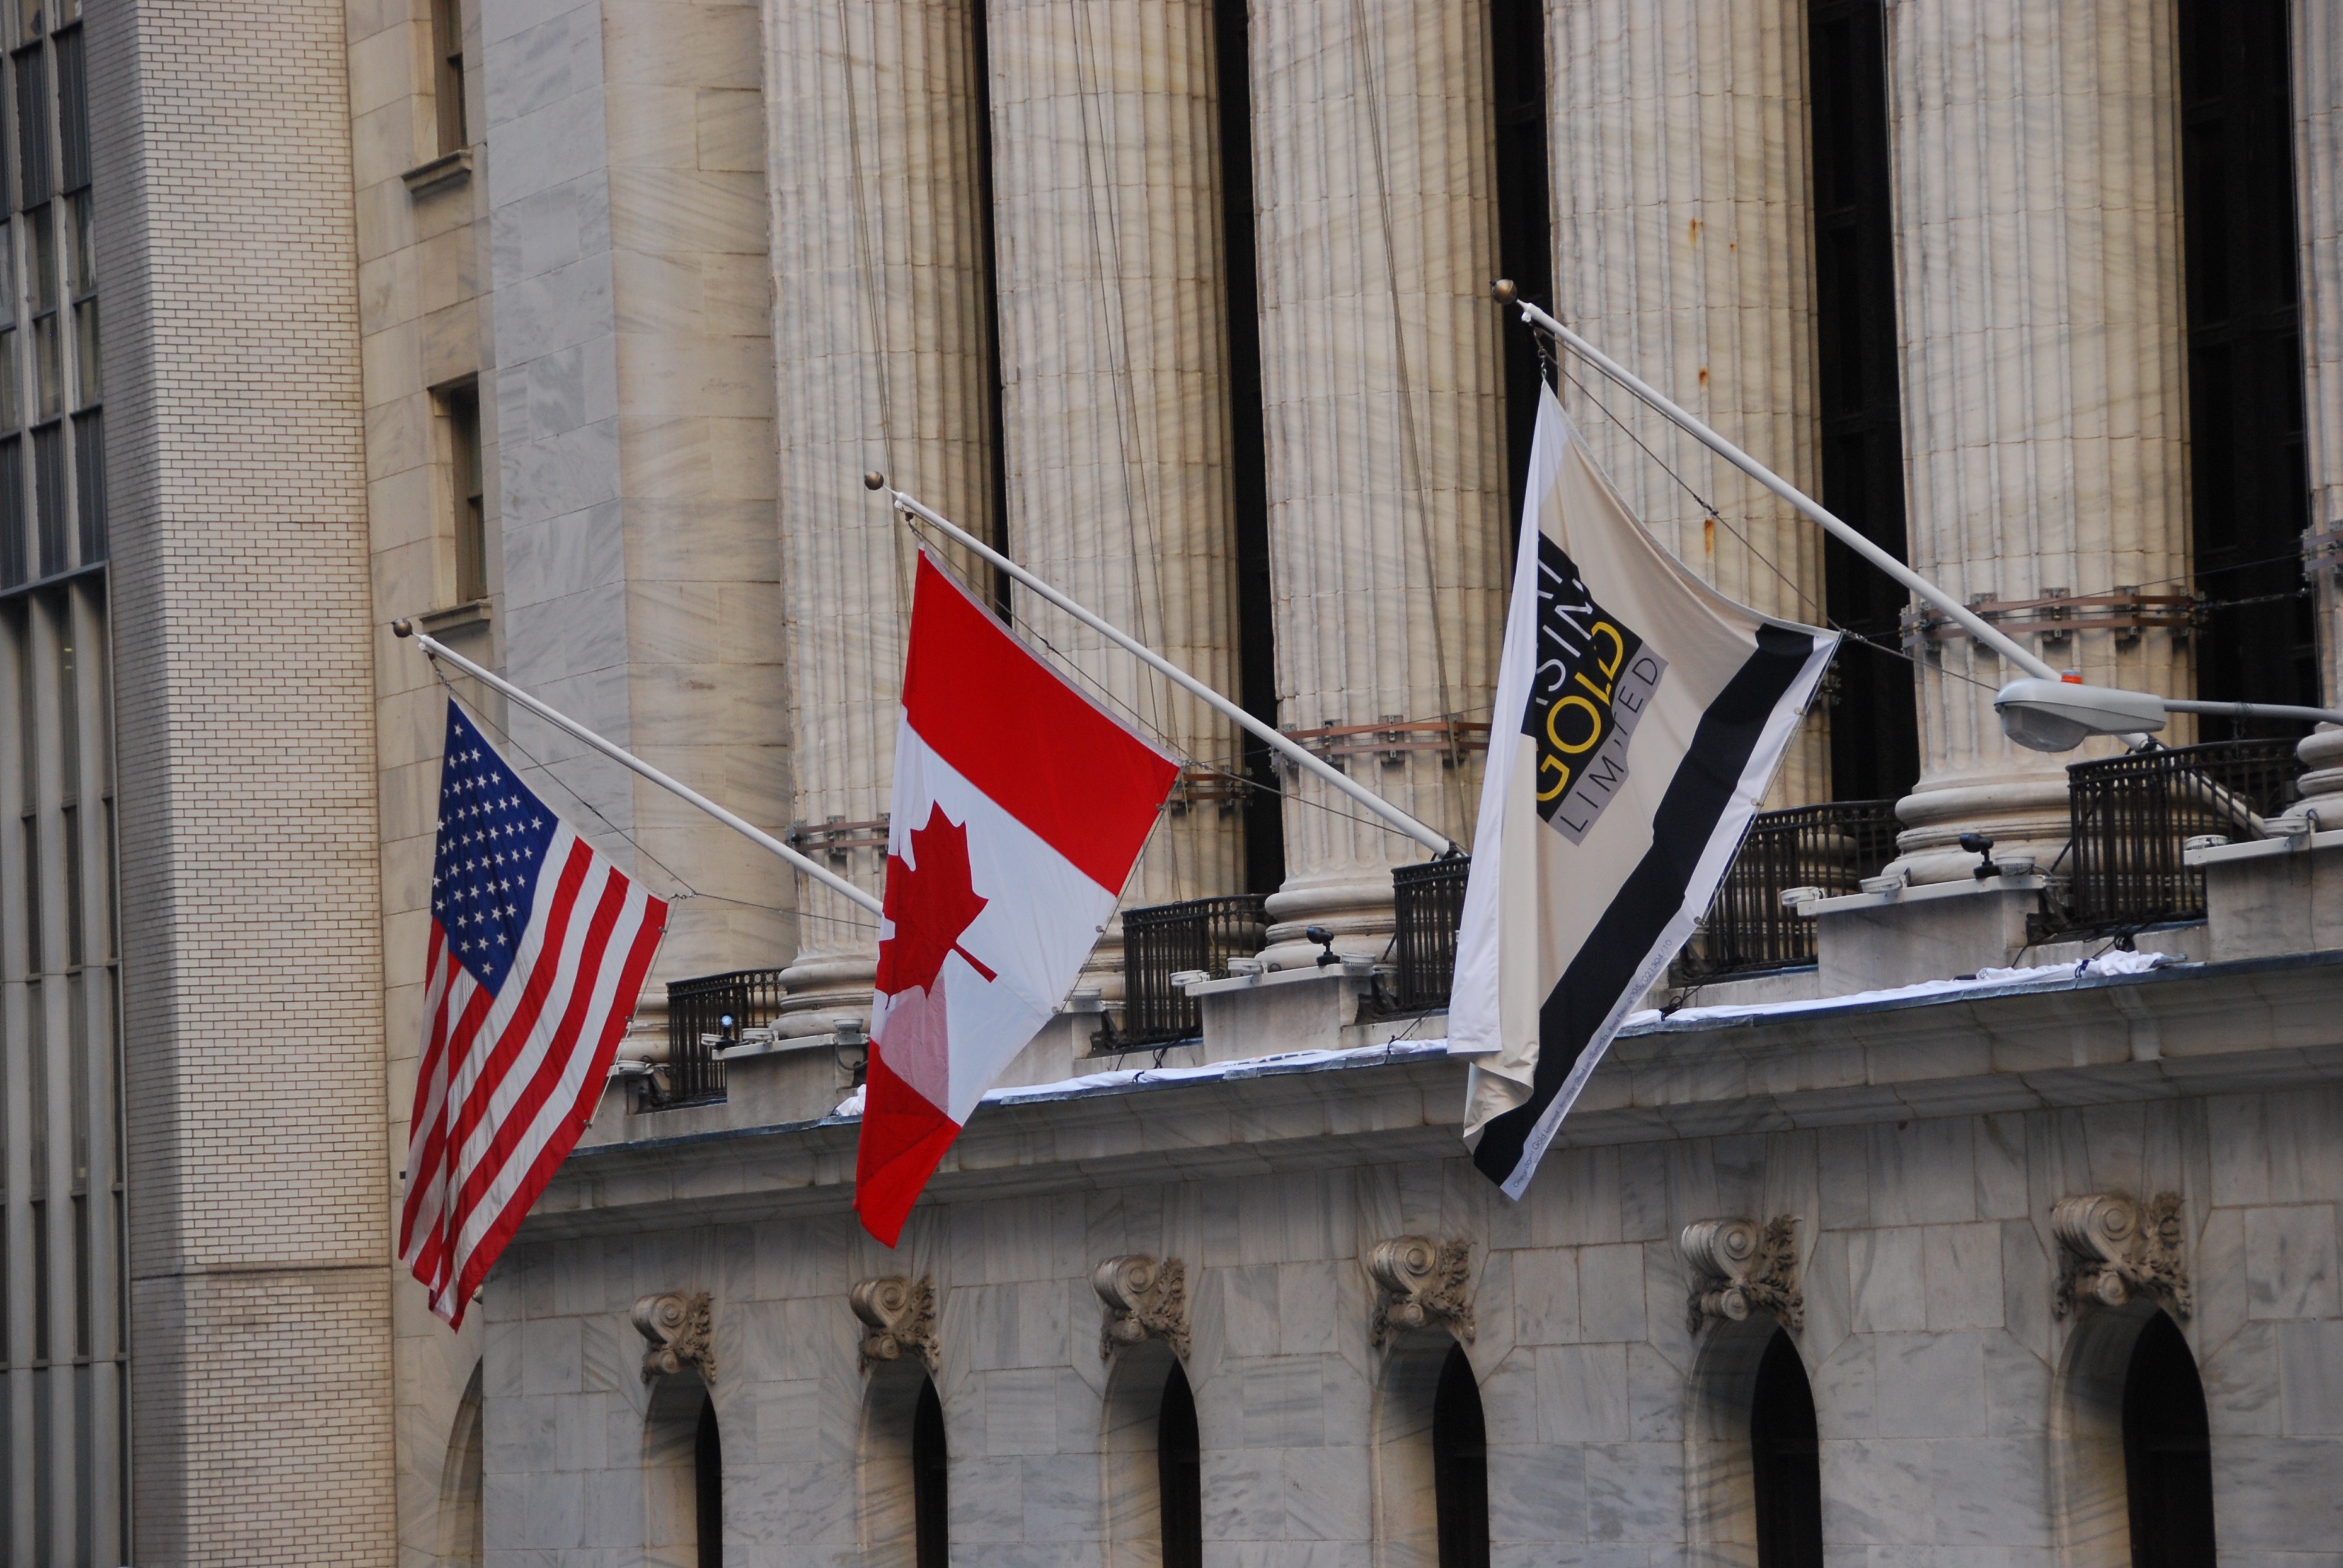
building, city, new york, vehicle, mast, flag, facade, flags